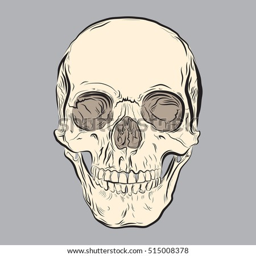
a human skull illustrated in vector format in a rough sketchy style .